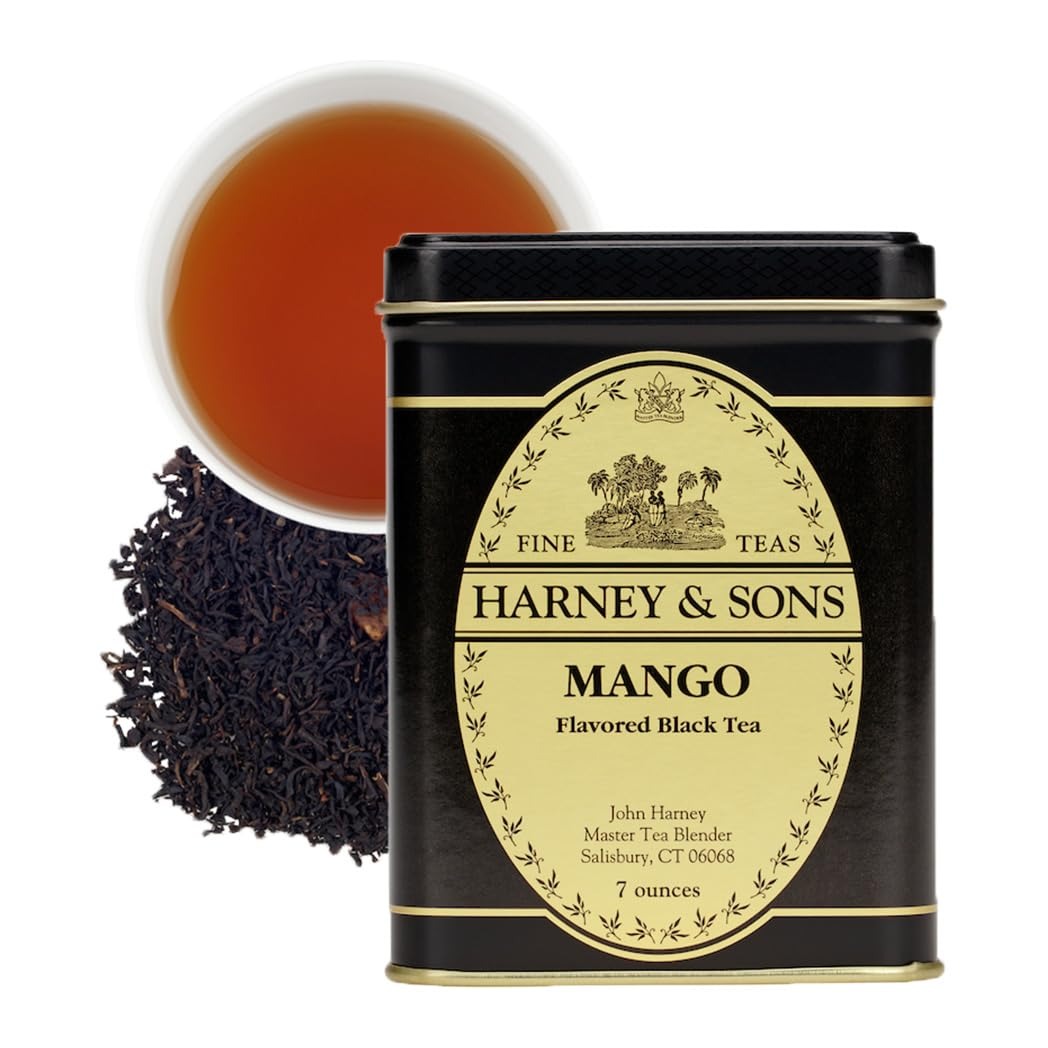
Item Name: Harney & Sons Mango Black | 7 ounce tin Loose Leaf Tea
Bullet Point 1: Add a taste of the tropics to your morning routine.
Bullet Point 2: A beautifully tropical blend rich and silky in texture that's perfect for chilly mornings and warm evenings alike.
Bullet Point 3: Enjoy hot with a touch of sweetener, if you like, or pour over ice for a refreshing summertime brew.
Bullet Point 4: This refreshingly fruity brew features a base of hearty, full-bodied black tea blended with fresh flavors of mango and mango pieces.
Bullet Point 5: HARNEY & SONS IS A PROUD MEMBER OF 1% FOR THE PLANET. Joining 1% for The Planet meant we could directly donate one percent of our total sales to the environmental organizations of our choice.
Value: 7.0
Unit: Ounce

Price: 28.53